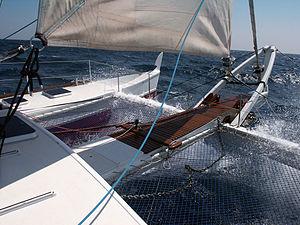
James Wharram est un pionnier dans la construction de catamaran de plaisance. En 1953 il a construit son premier catamaran, nommé TANGAROA avec lequel il a fait le premier transatlantique. Il dit l'avoir construit pour 100 livres de l'époque.